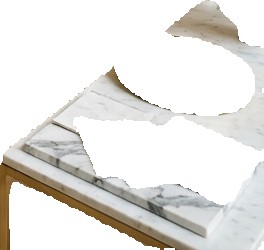
Surface category: table